Neville Howse

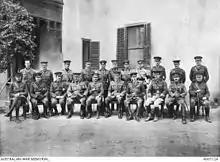
Group portrait of 1st Division staff officers at Mena Camp, December 1914. Howse, then a lieutenant colonel, is in the front row, fifth from the left.

Following his time in New Guinea, he was appointed Assistant Director of Medical Services 1st Australian Division. During the Gallipoli campaign he took charge of evacuating wounded men from the beach in the campaign’s opening days. In 1917 at the Dardanelles commission, he described the arrangements for dealing with wounded men at Gallipoli as inadequate to the point of 'criminal negligence'. He was Mentioned in Despatches for his service in this campaign.